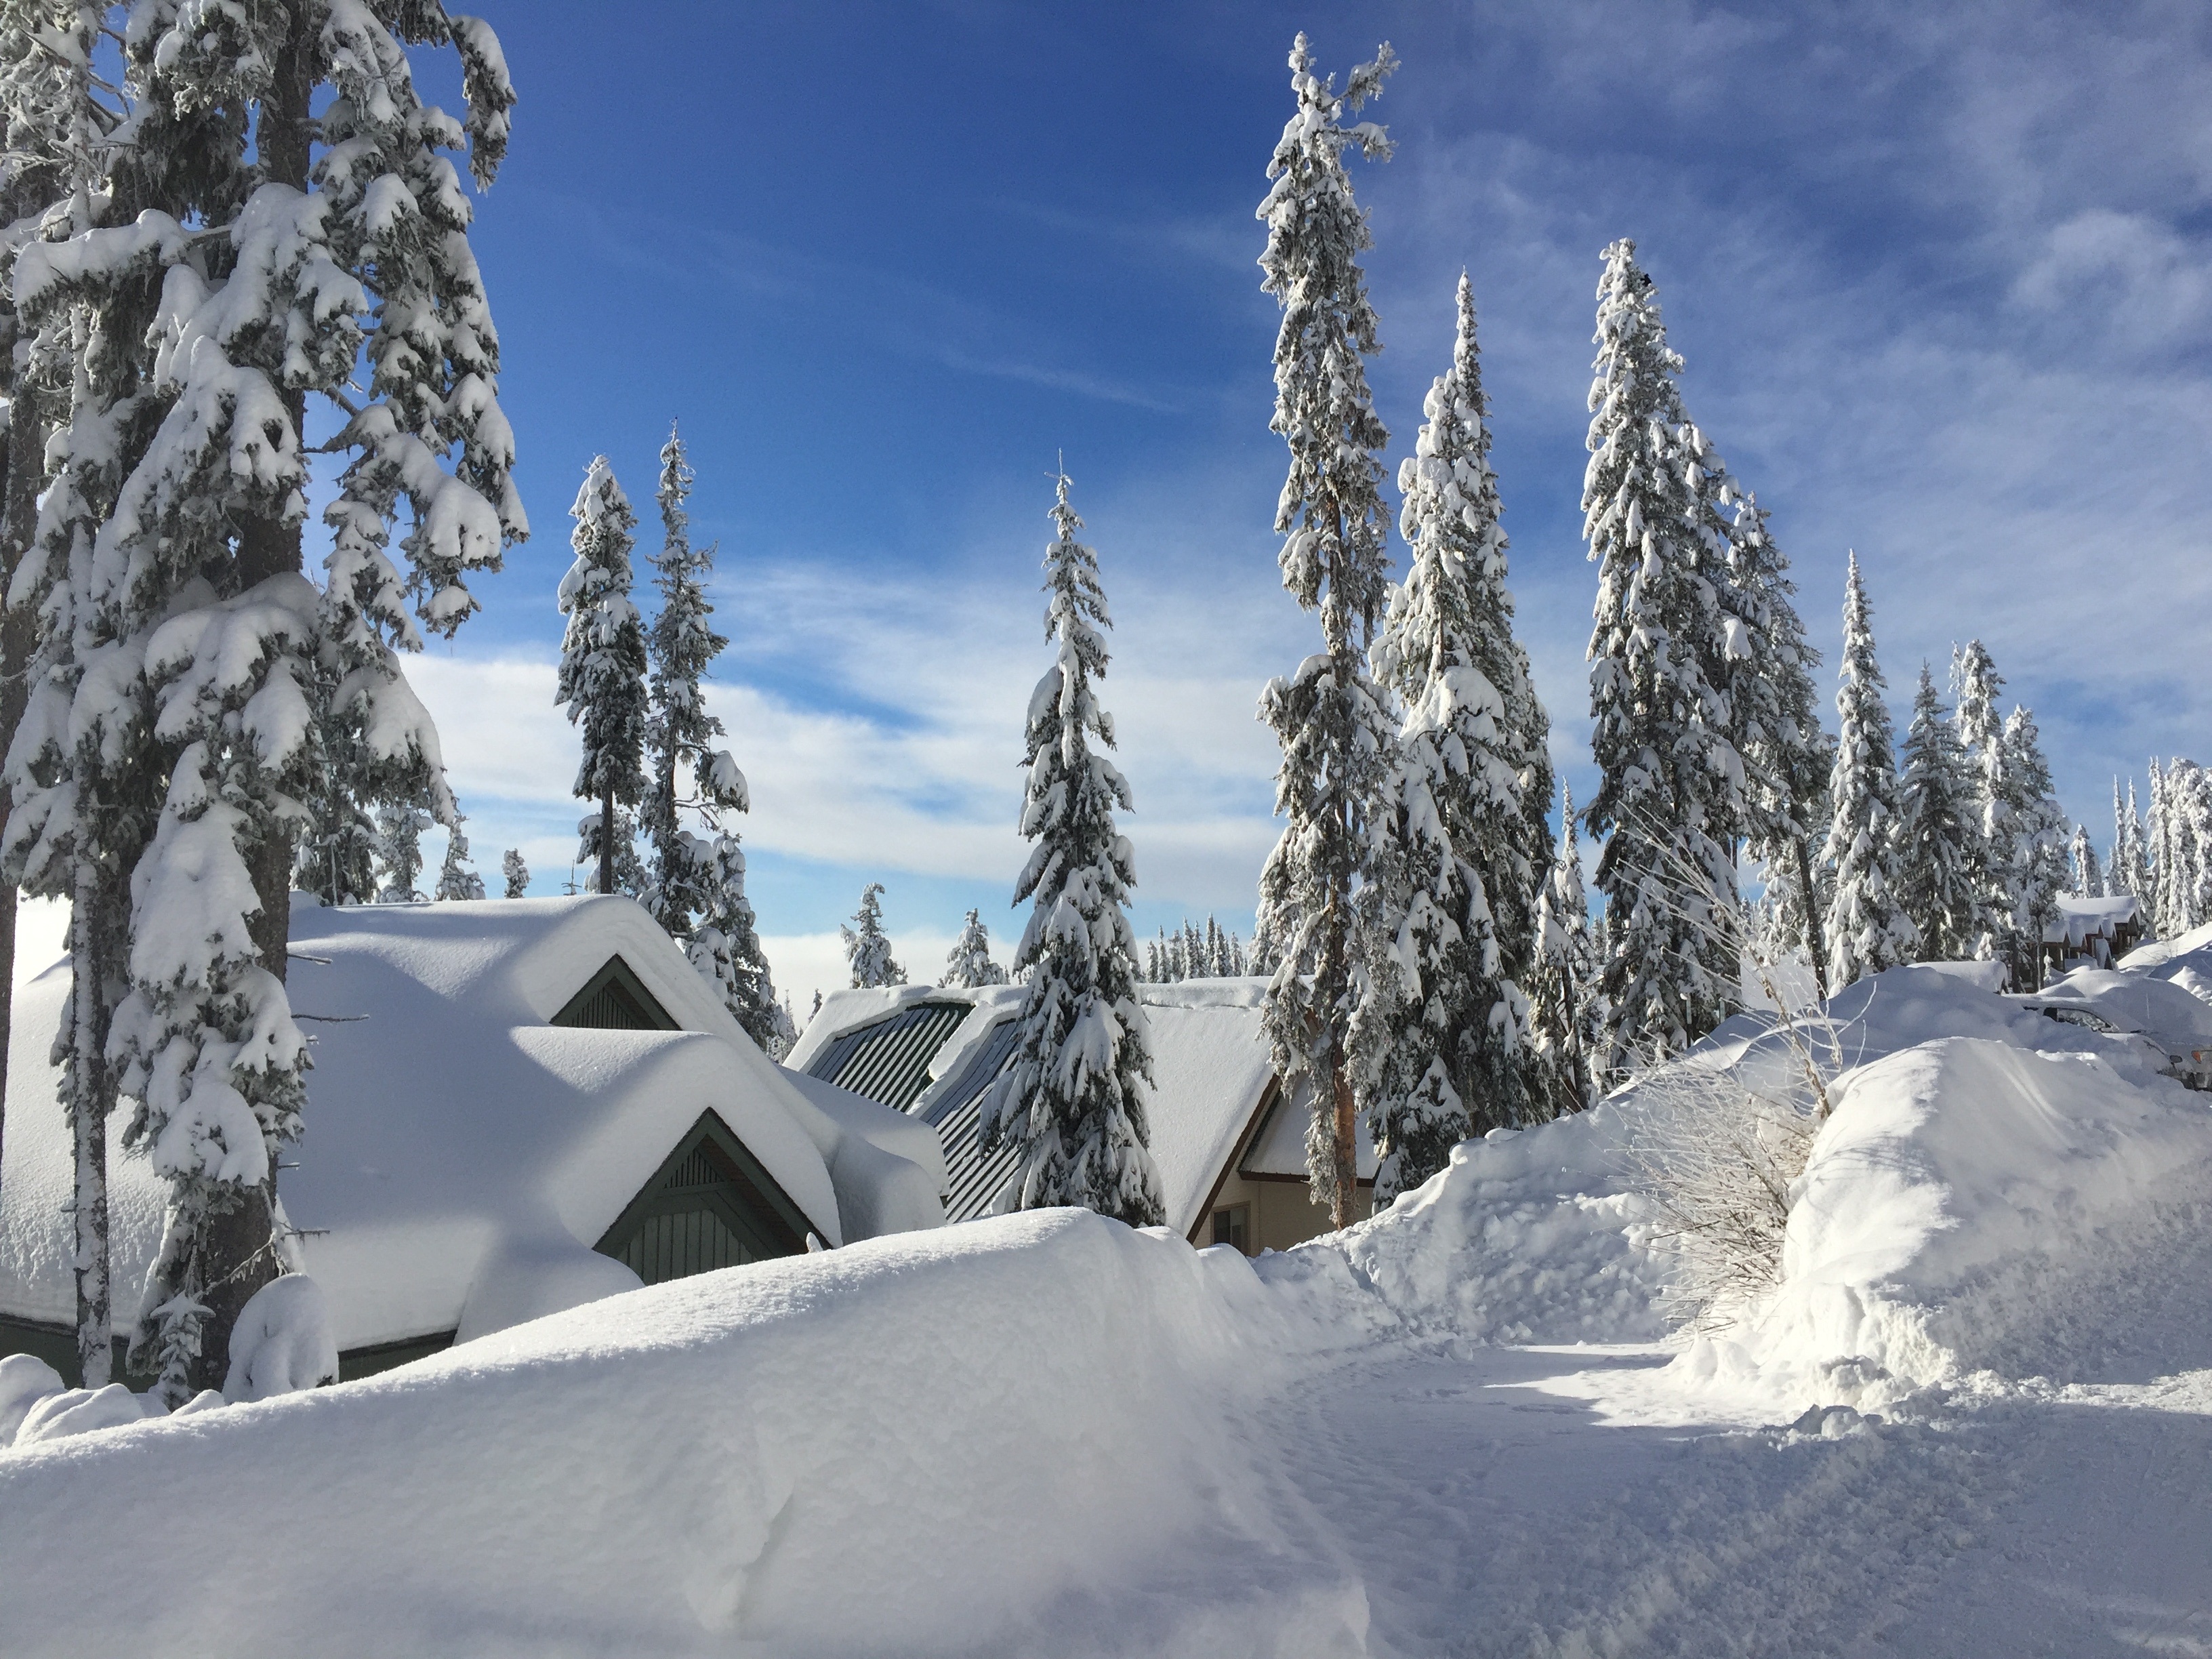
mountain, snow, winter, mountain range, weather, freeze, frozen, skiing, season, ridge, blue sky, winter sport, resort, alps, footwear, chalet, piste, nordic skiing, geological phenomenon